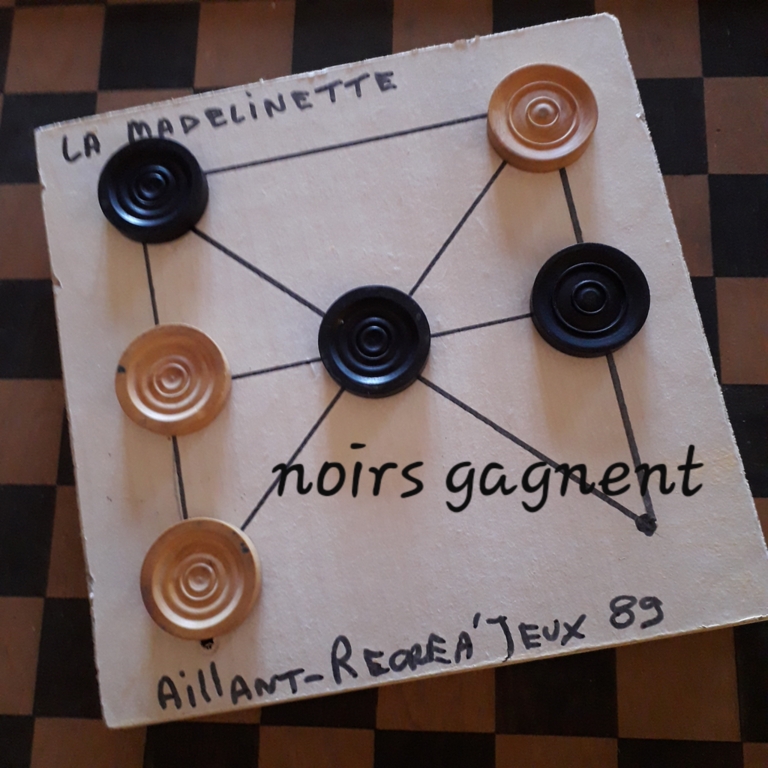
Lii aw këyit la wu ñu lal daldi koy deseene, def ci ñetti doom yu ñuul ak yu xaw a chocolat.